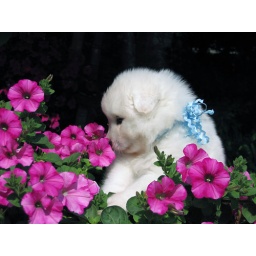
These are our deceptively cute puppies on their 4th week. There is trouble in those little eyes! ; )